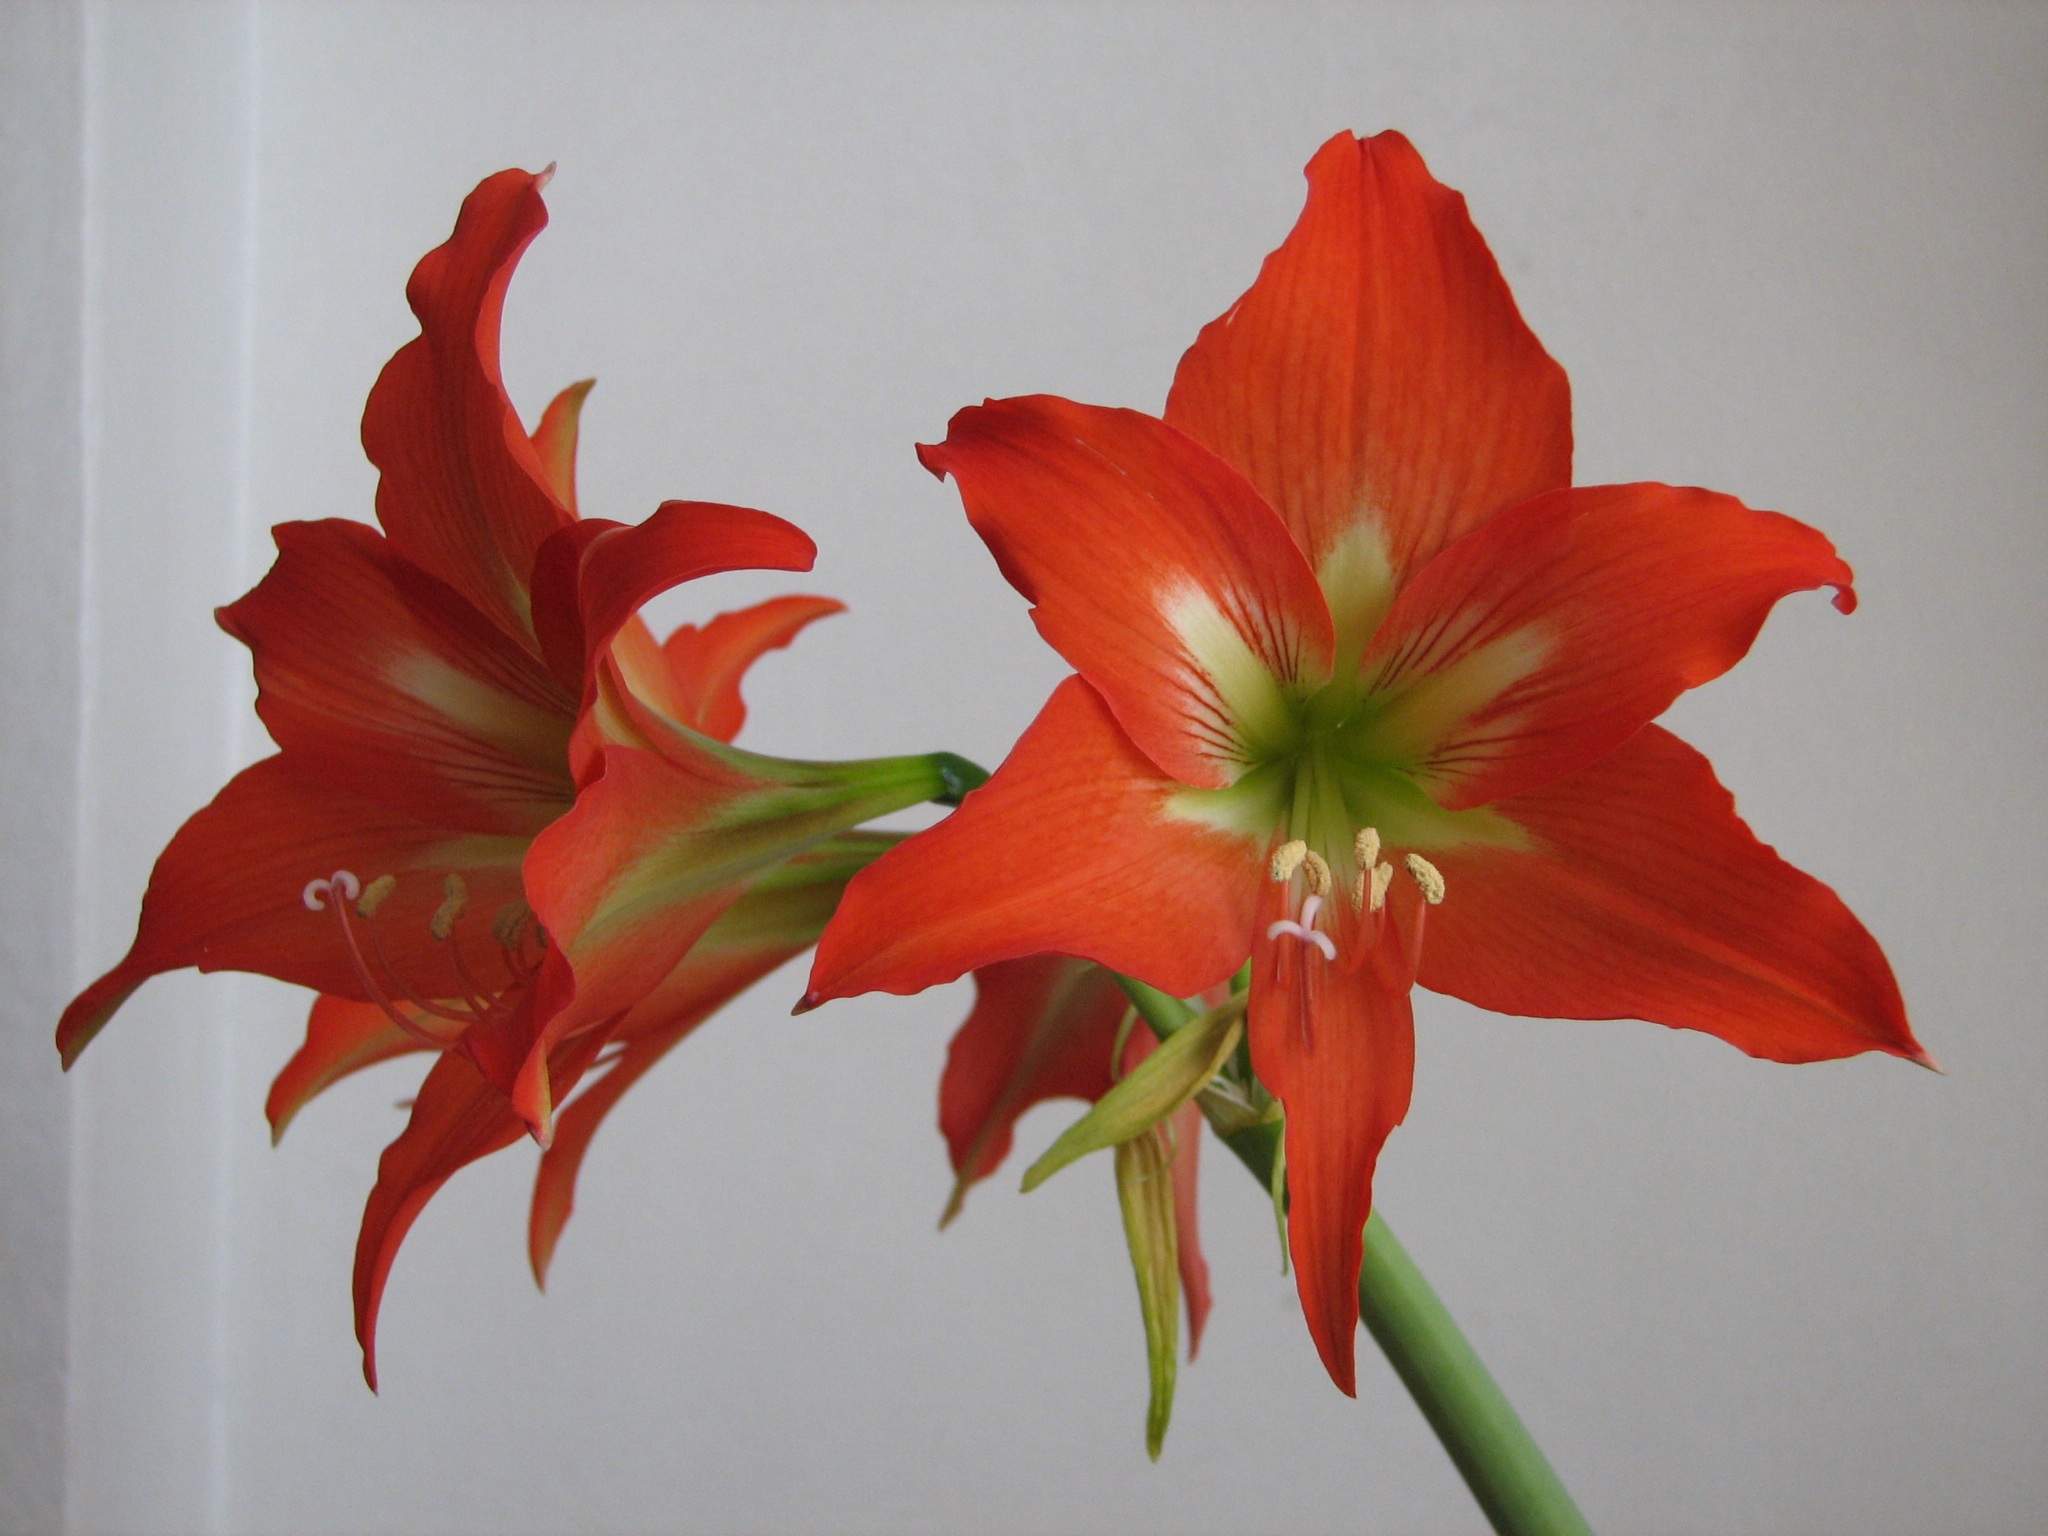
plant, flower, petal, red, lily, attractive, gladiolus, flowering plant, hippeastrum, potted flower, plant stem, land plant, amaryllis belladonna